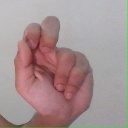
अक्षर: ढ